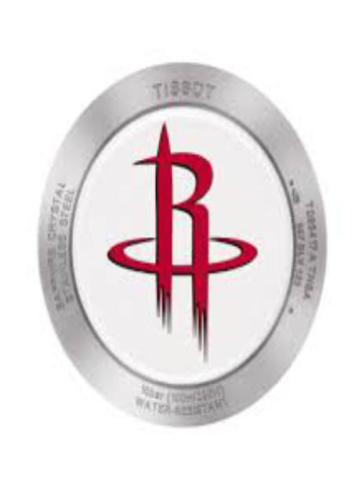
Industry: Clothes